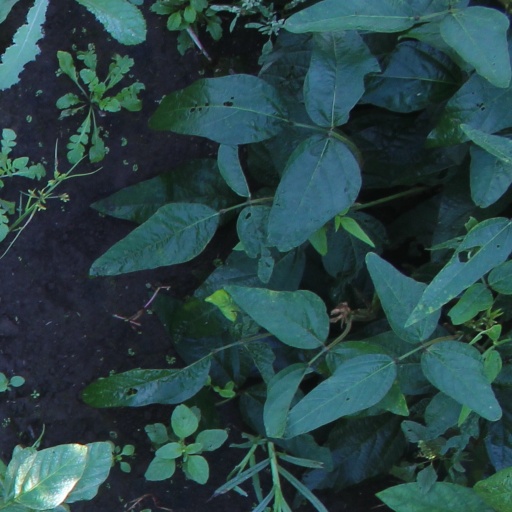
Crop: soybean